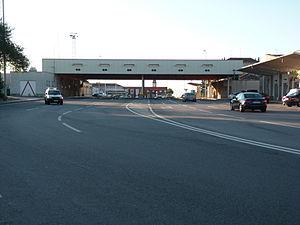
Poste frontière de Vilar Formoso.